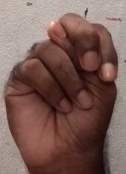
ASL sign: N